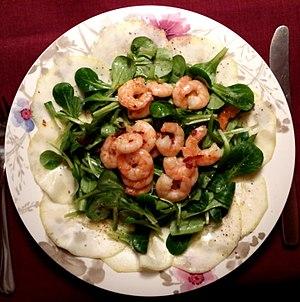
Le carpaccio est une préparation culinaire typique de la cuisine italienne, à base de viande de bœuf crue, coupée en tranches très fines, assaisonnée traditionnellement d'un filet d'huile d'olive, jus de citron, sel, poivre et parsemé de copeaux de parmigiano reggiano ou de pecorino. Il peut être aussi agrémenté de pignons de pin grillés et de feuilles de roquette.